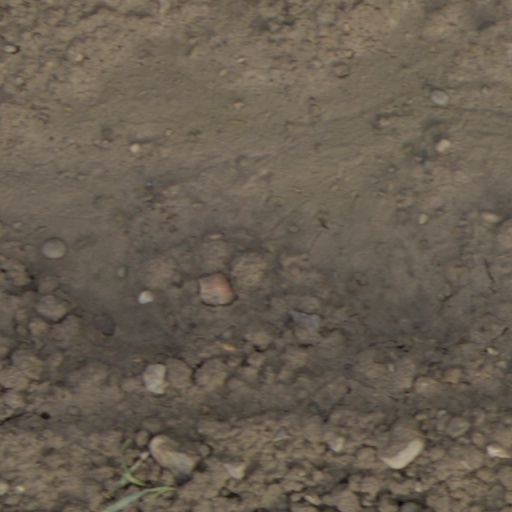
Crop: wheat